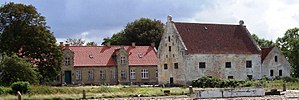
Hjermeslevgård
Resterne af hovedbygning m.m. i 2010
Hjermeslevgård eller Hjermitslevgård er en herregård i Tolstrup Sogn i Vendsyssel.